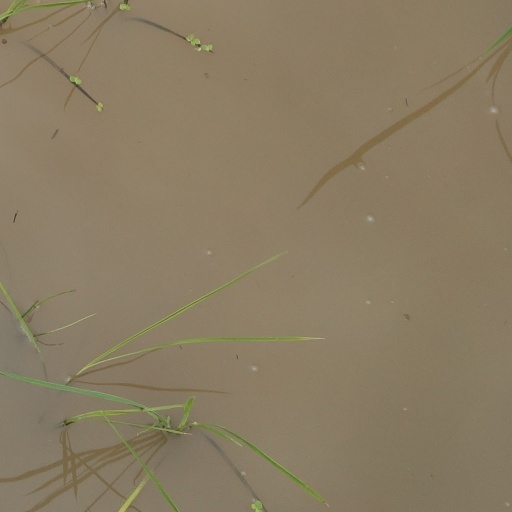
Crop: rice